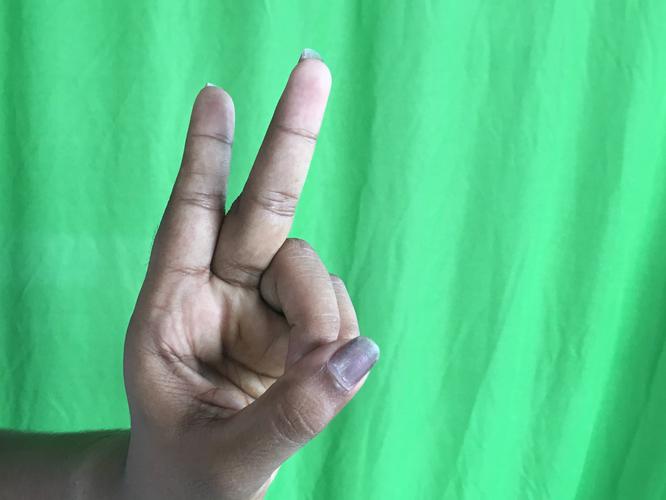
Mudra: Katrimukha
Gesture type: single_hand